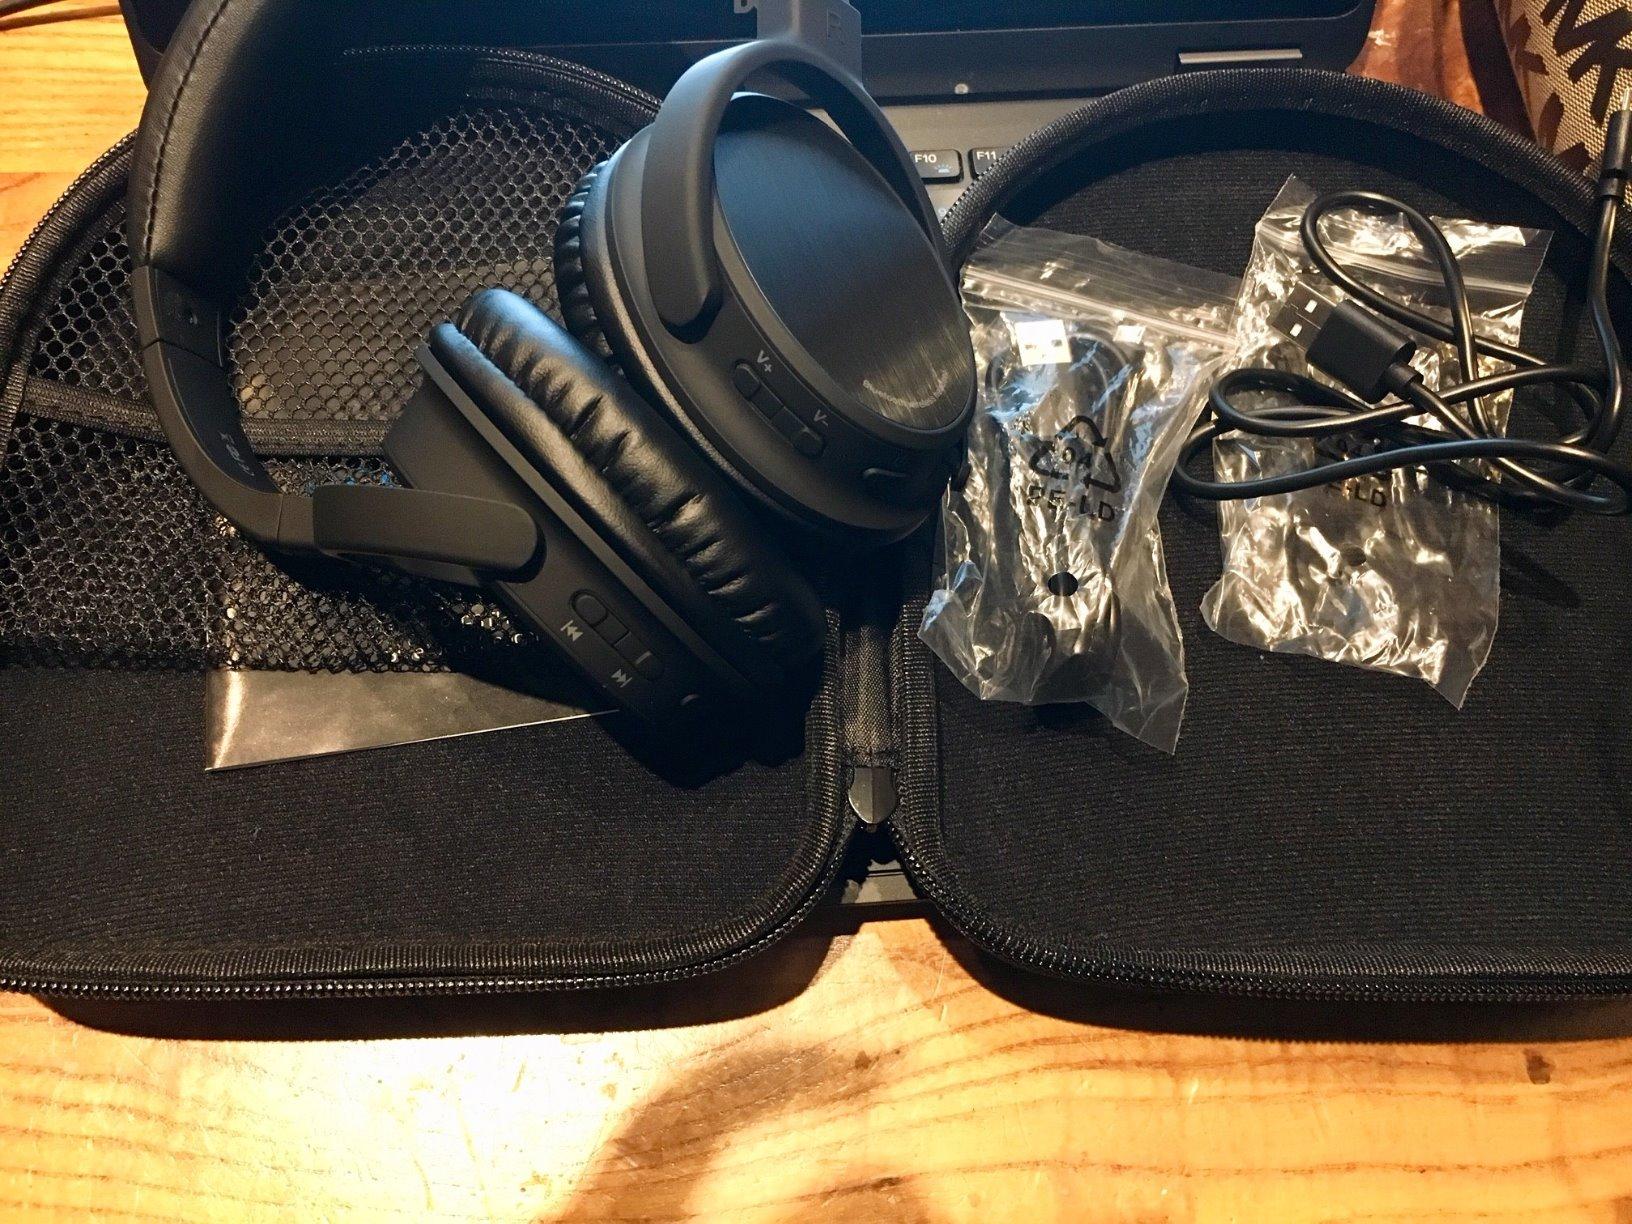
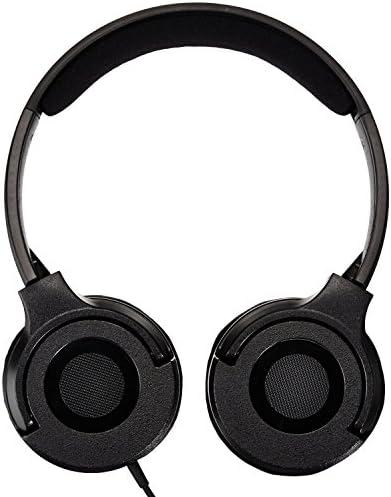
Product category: headphones
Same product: no